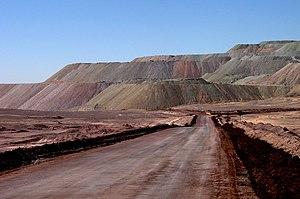
Vu d'une partie de la Mina Escondida, l'une des plus grande mine de cuivre du monde.